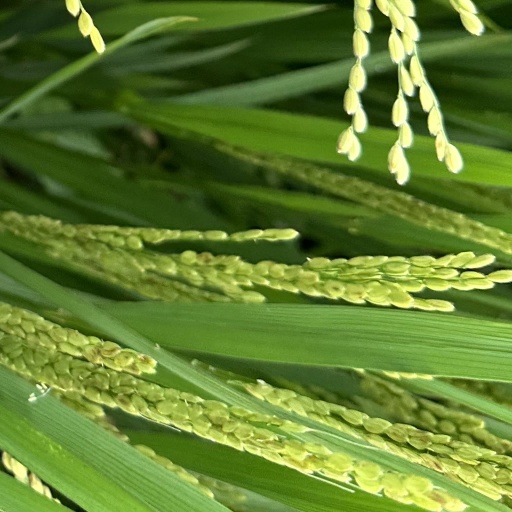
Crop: rice